Barcelona–Vallès Line

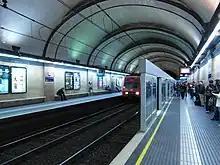
All rail services call at Barcelona's Provença, the second-busiest station on the line after Pl. Catalunya.

The first trains run about 4:30 in the morning to midnight, with later starting times on weekends. Currently, there are no overnight services, though the last trains run just after 2:00 the following morning on Friday and Saturday nights as well as on public holidays. Continuous overnight rapid transit services had previously been offered on Saturdays, though they were suspended to reduce operational costs in January 2012.